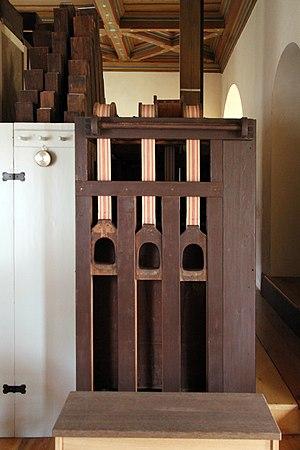
Église St. Michael à Bobenthal, décoration d'intérieurs.